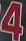
Number: 4